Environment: real
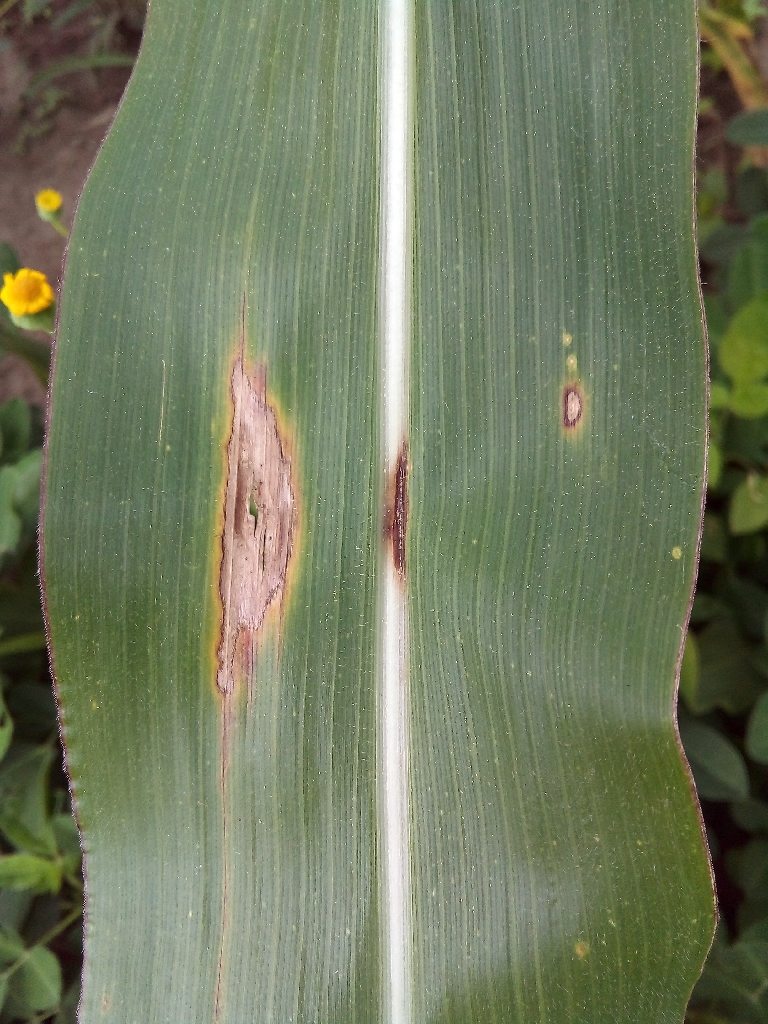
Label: northern_corn_leaf_blight